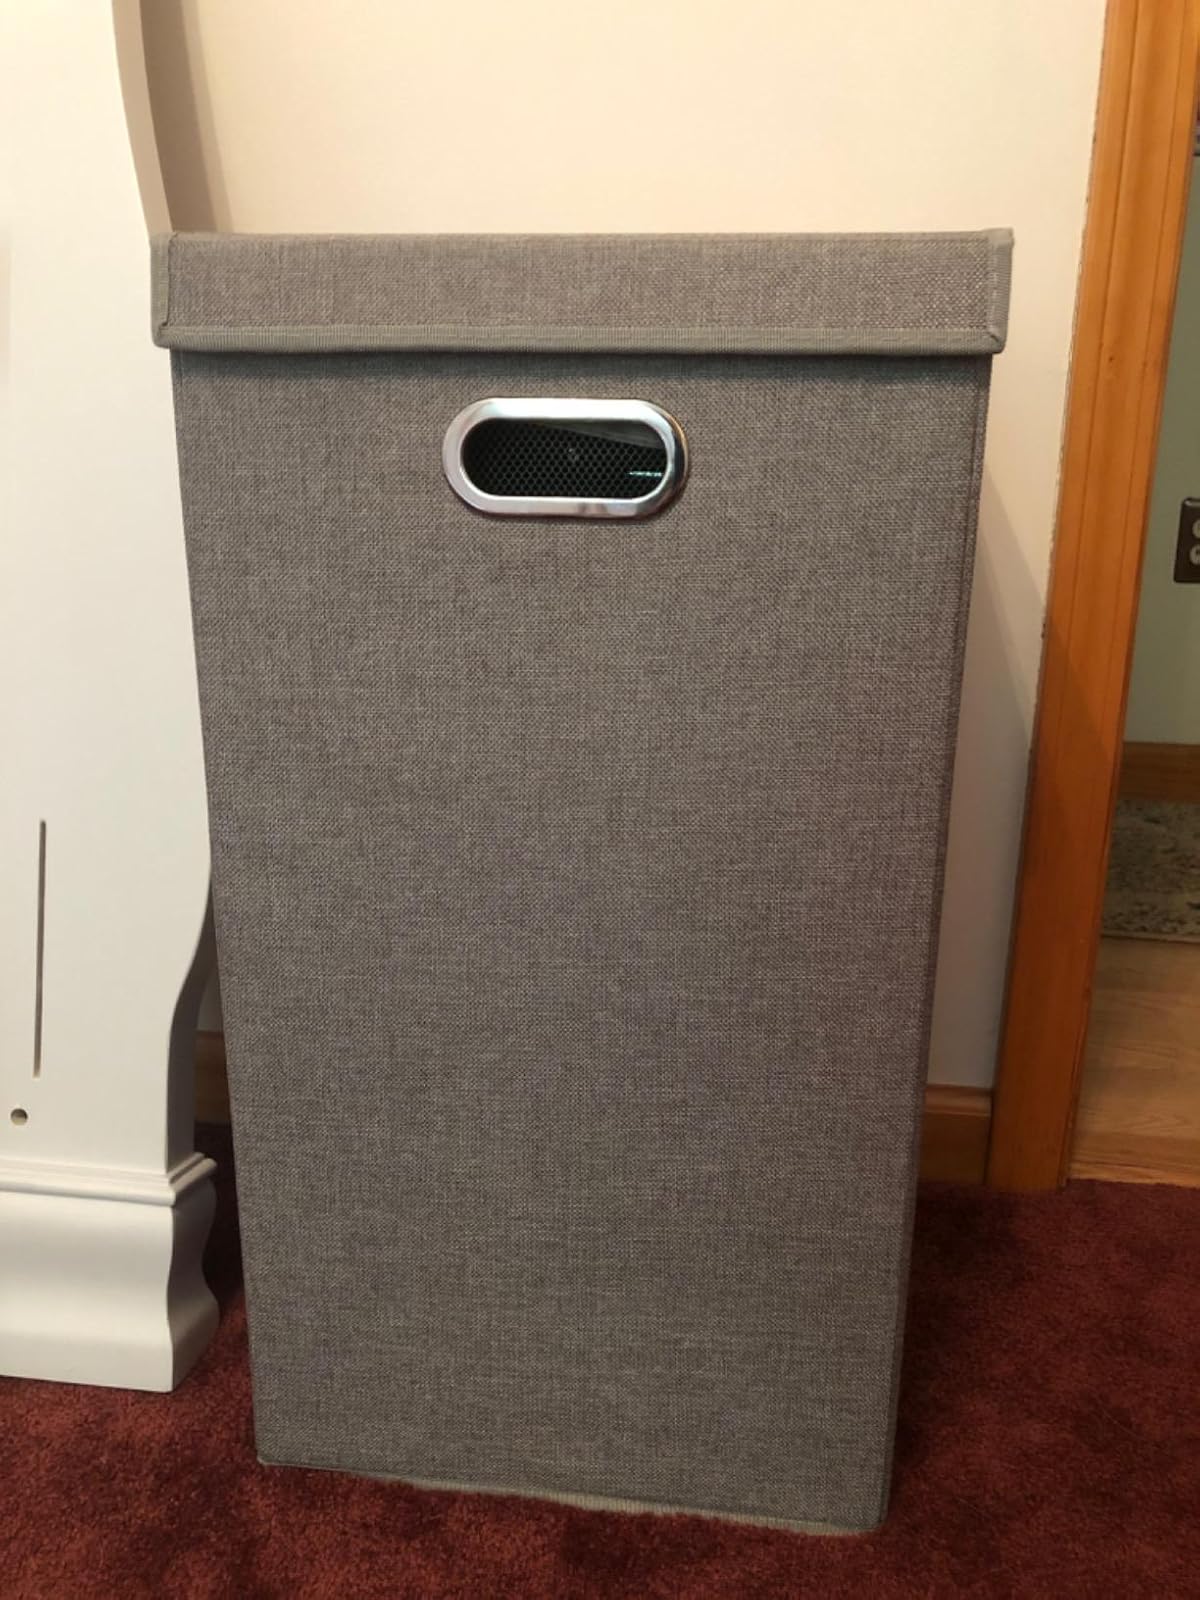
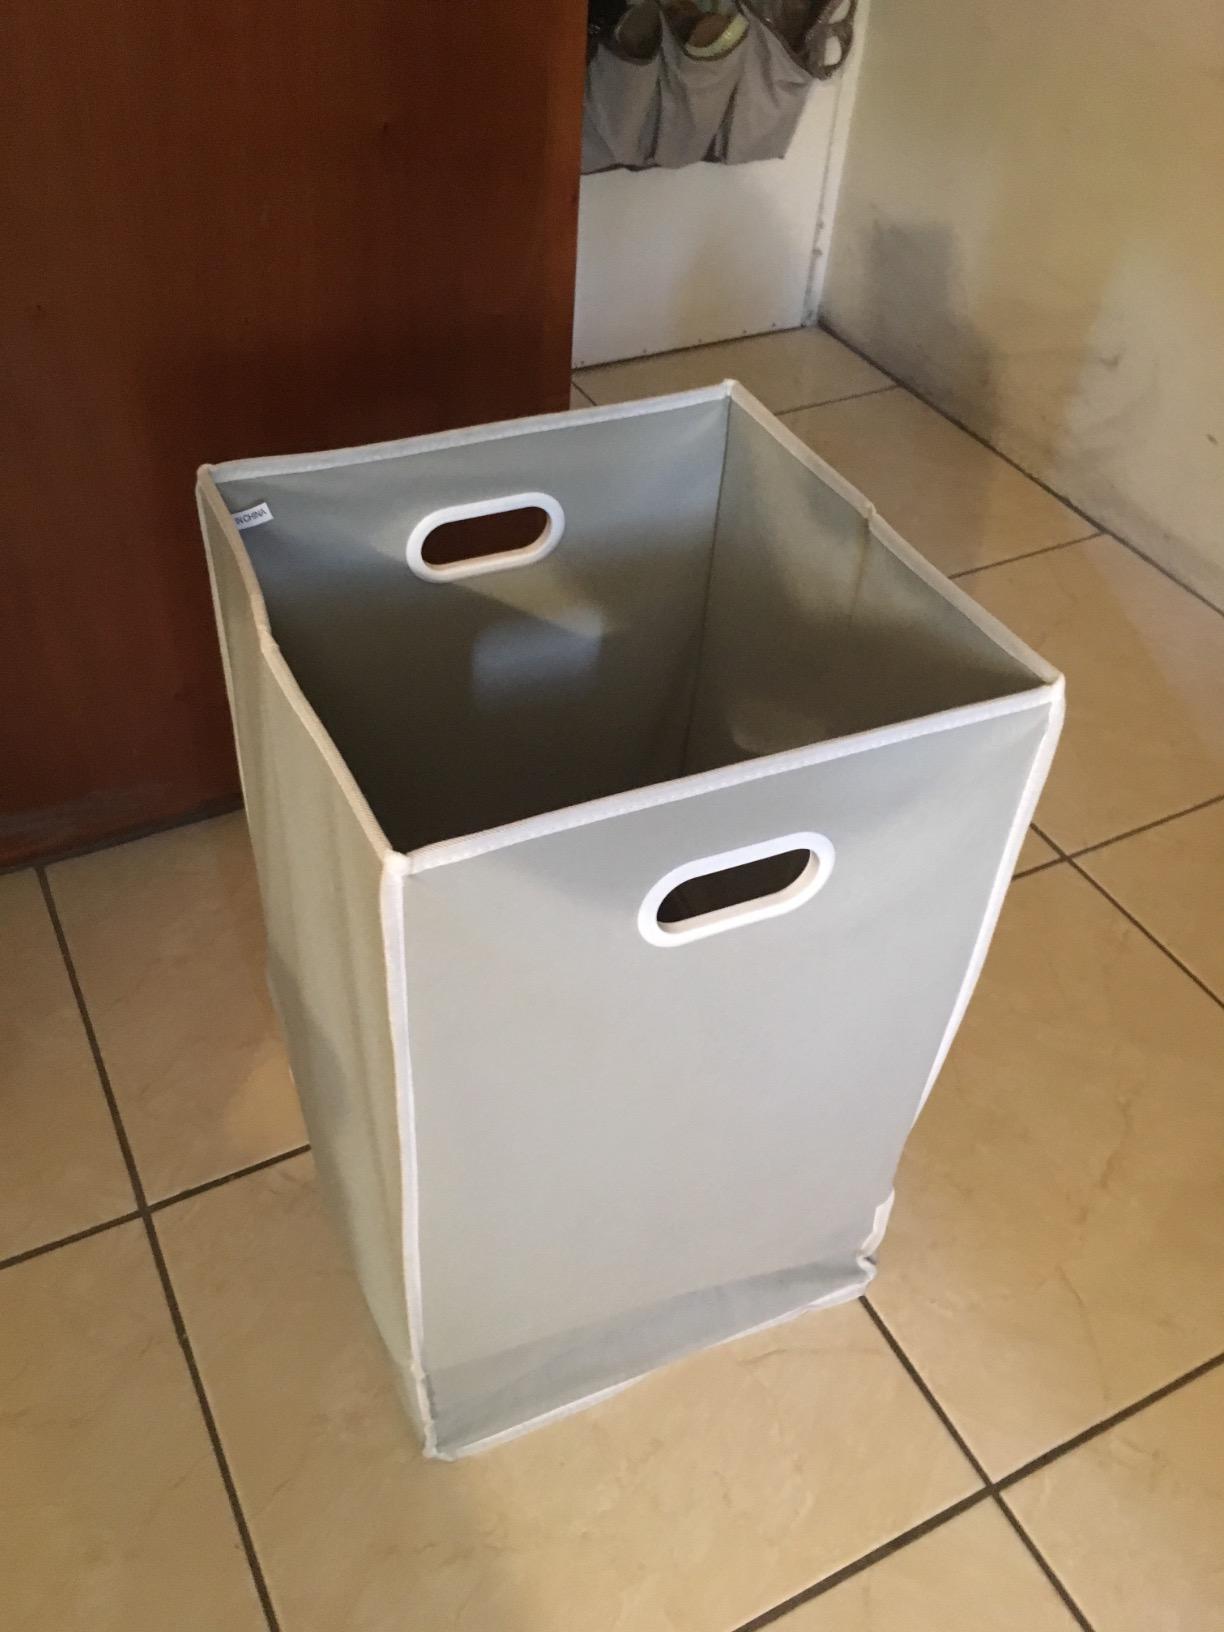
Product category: items_hamper
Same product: no